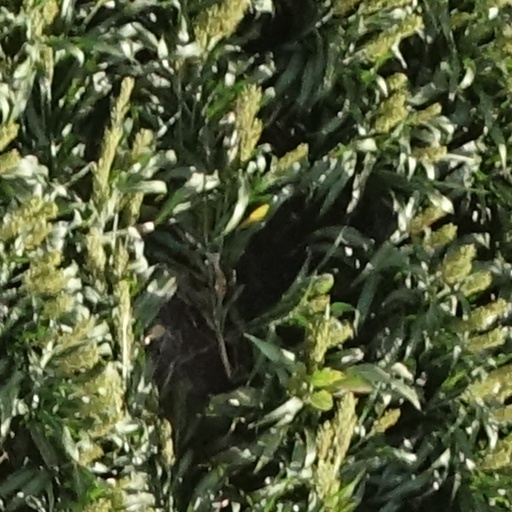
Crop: sorghum